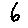
Label: 6